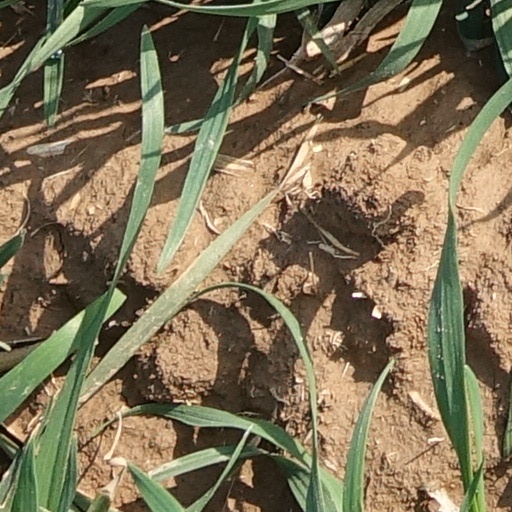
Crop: wheat